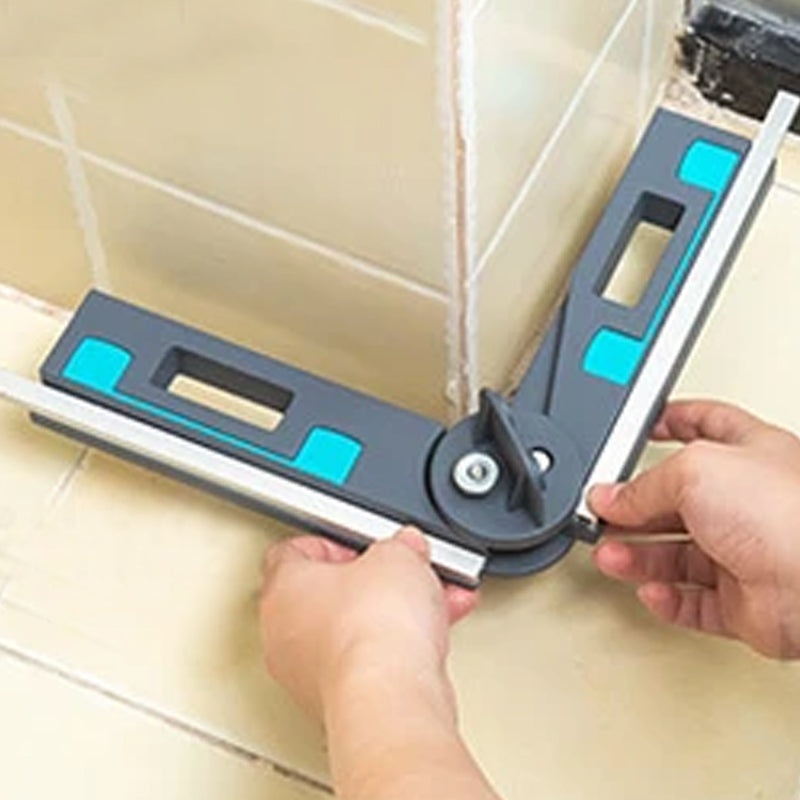
Outil de mesure du bois
😰 😰 Est-il toujours faux de transférer le résultat sur une coupe de scie à onglet après avoir mesuré l'angle d'onglet ? Les jauges à onglets précises pour scies à onglets permettent une mesure d'angle précise et facile et un transfert ultérieur vers la scie à onglets. Caractéristique: 📐 Large plage de mesure - 2 pieds en plastique pour mesurer et transférer les angles de mur de 30 à 180° et ensuite aligner les angles sur la scie à onglet. 📐 Rend le sciage précis - 2 aimants se fixent directement à la lame de scie pour reproduire l'angle qui doit être coupé, ce qui rend les coupes de scie à onglet plus précises. 📐 Pratique et pratique - Comprend des étriers d'angle télescopiques pour les coins extérieurs et une butée pliable intégrée pour un marquage facile sur la pièce, les coins intérieurs et extérieurs peuvent être mesurés et les angles peuvent être facilement marqués sur la pièce. 📐 Conception spéciale du levier excentrique - La conception spéciale du levier facilite son utilisation, même dans les zones de travail étroites, et les données peuvent être mesurées et transférées parfaitement à la scie à onglet. Spécification: Matériel: plastique Couleur: comme indiqué Hauteur: 6 cm/2,4 pouces Poids: 180 g/0,4 lb Le forfait comprend: 1×Outil de mesure du bois
Brand: villariel
Category: Hardware > Tools > Measuring Tools & Sensors > Knife Guides > Angle Guides